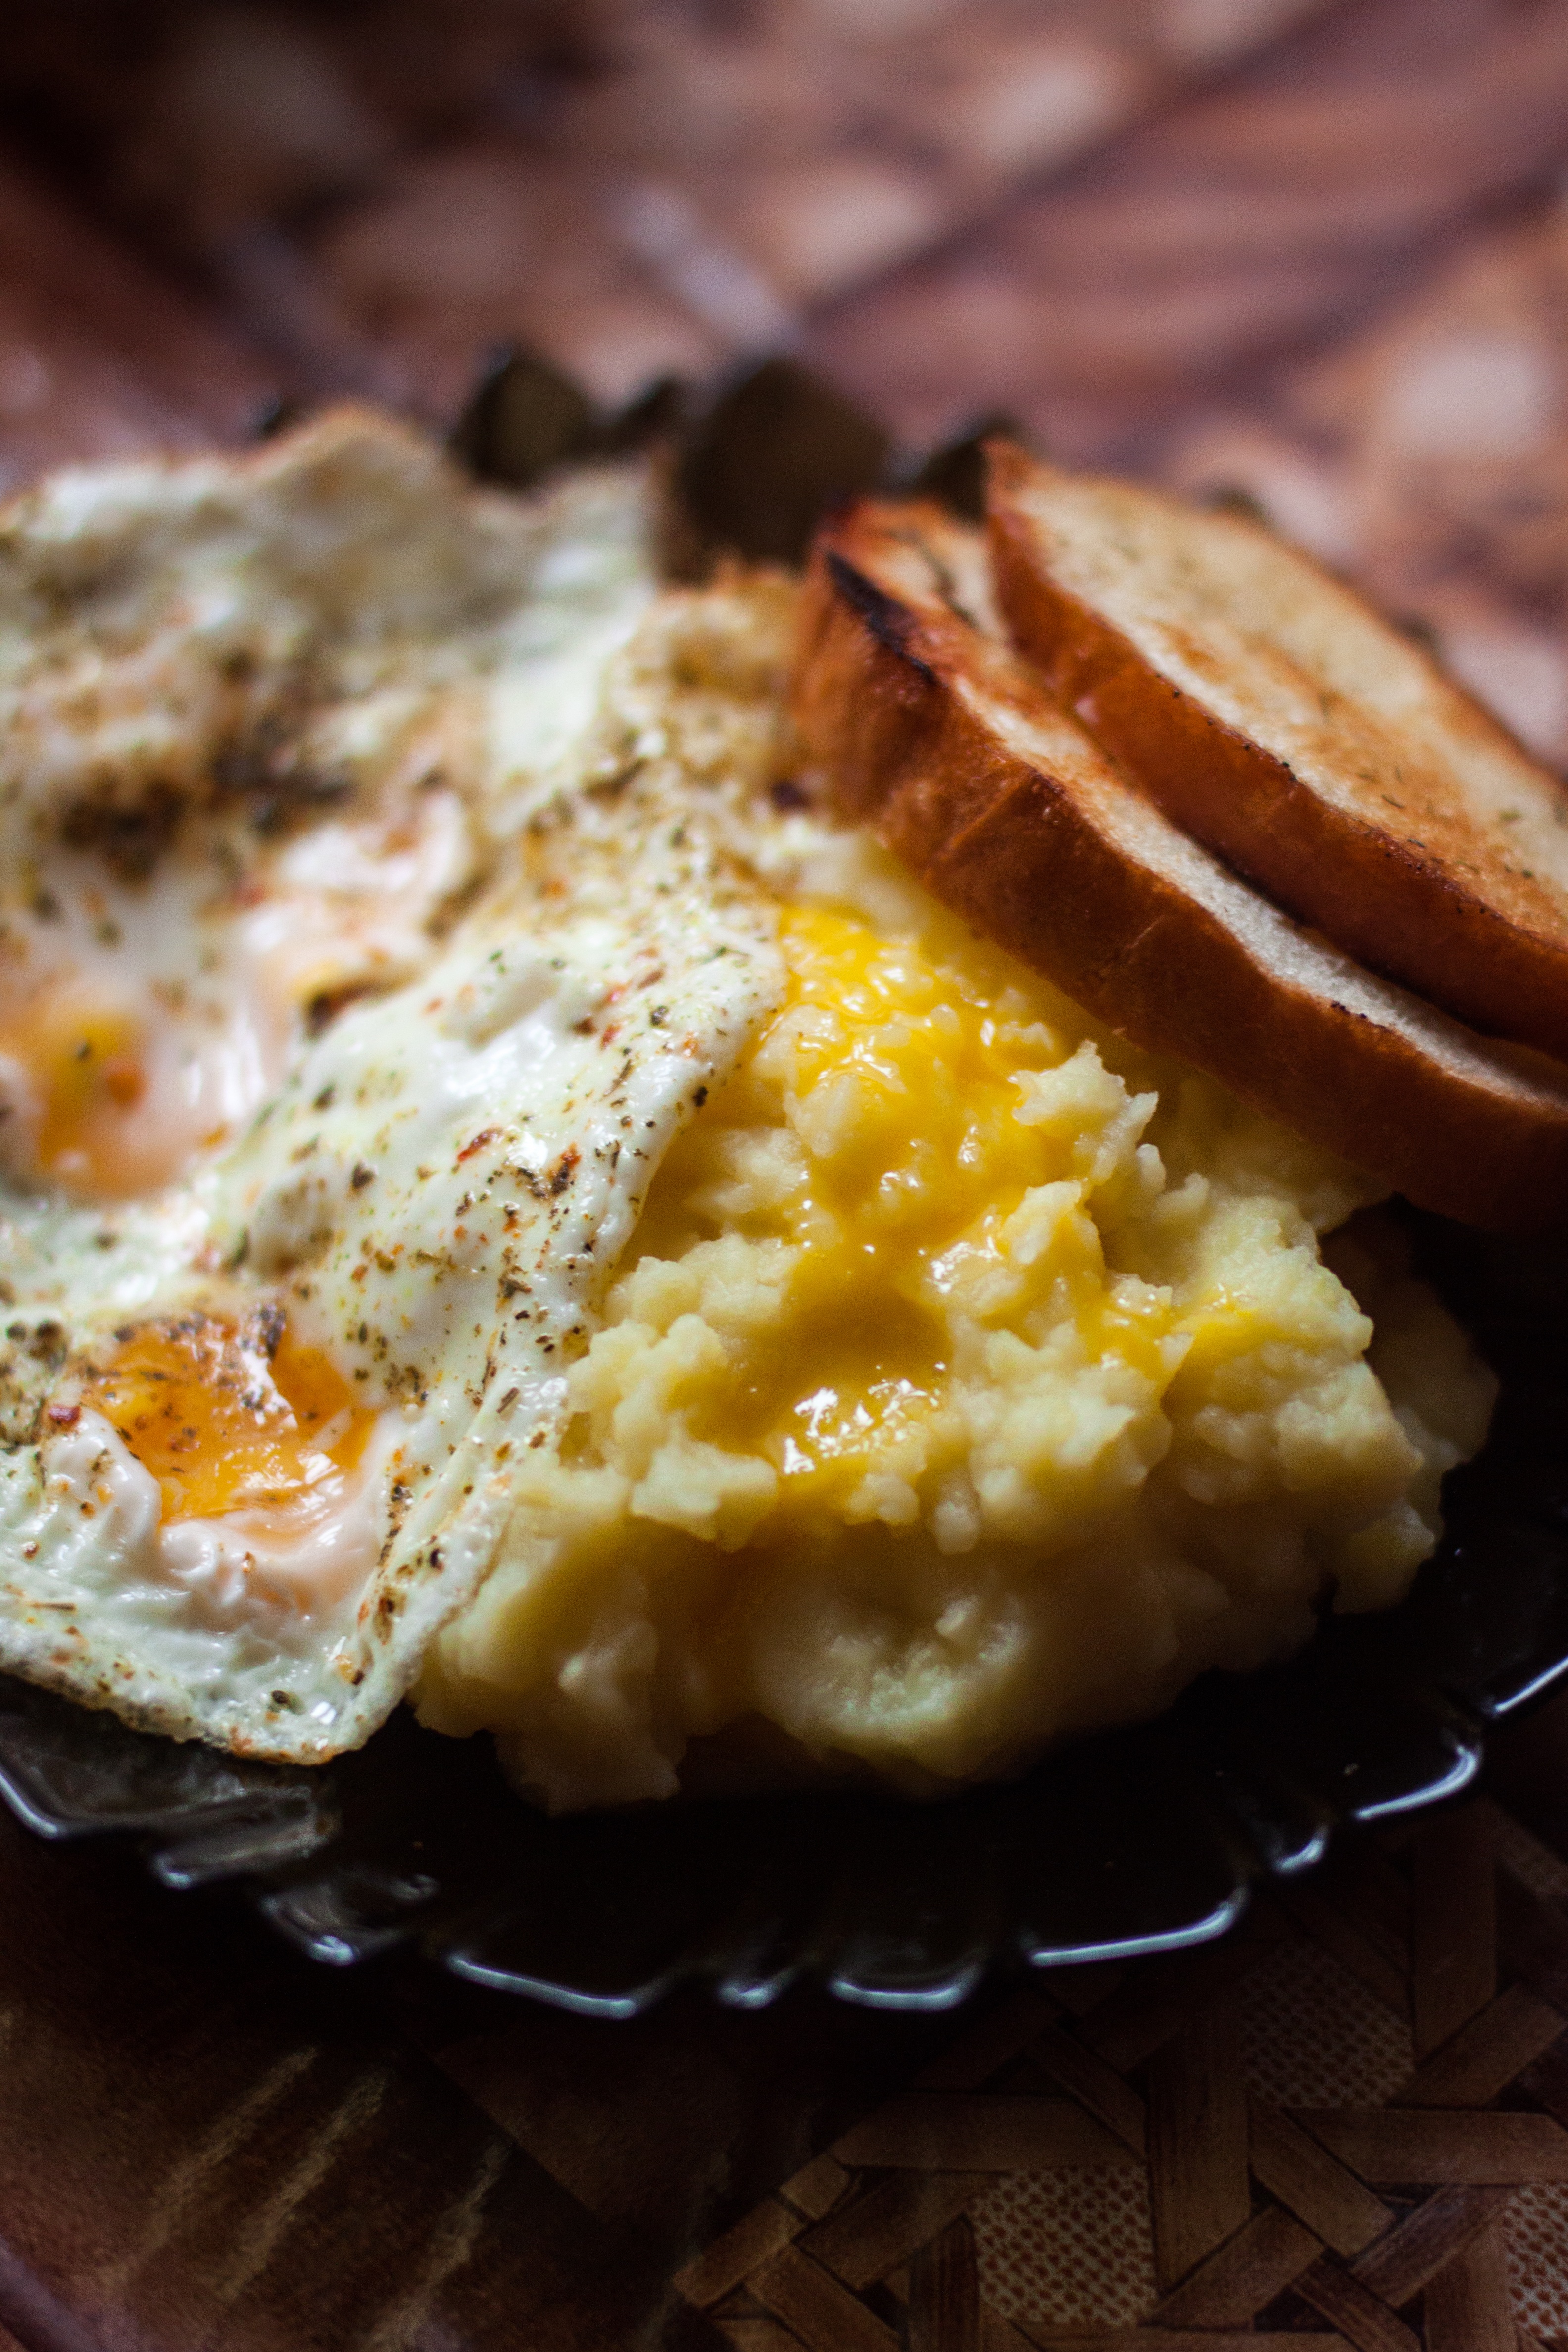
dish, meal, food, produce, vegetable, breakfast, dessert, cuisine